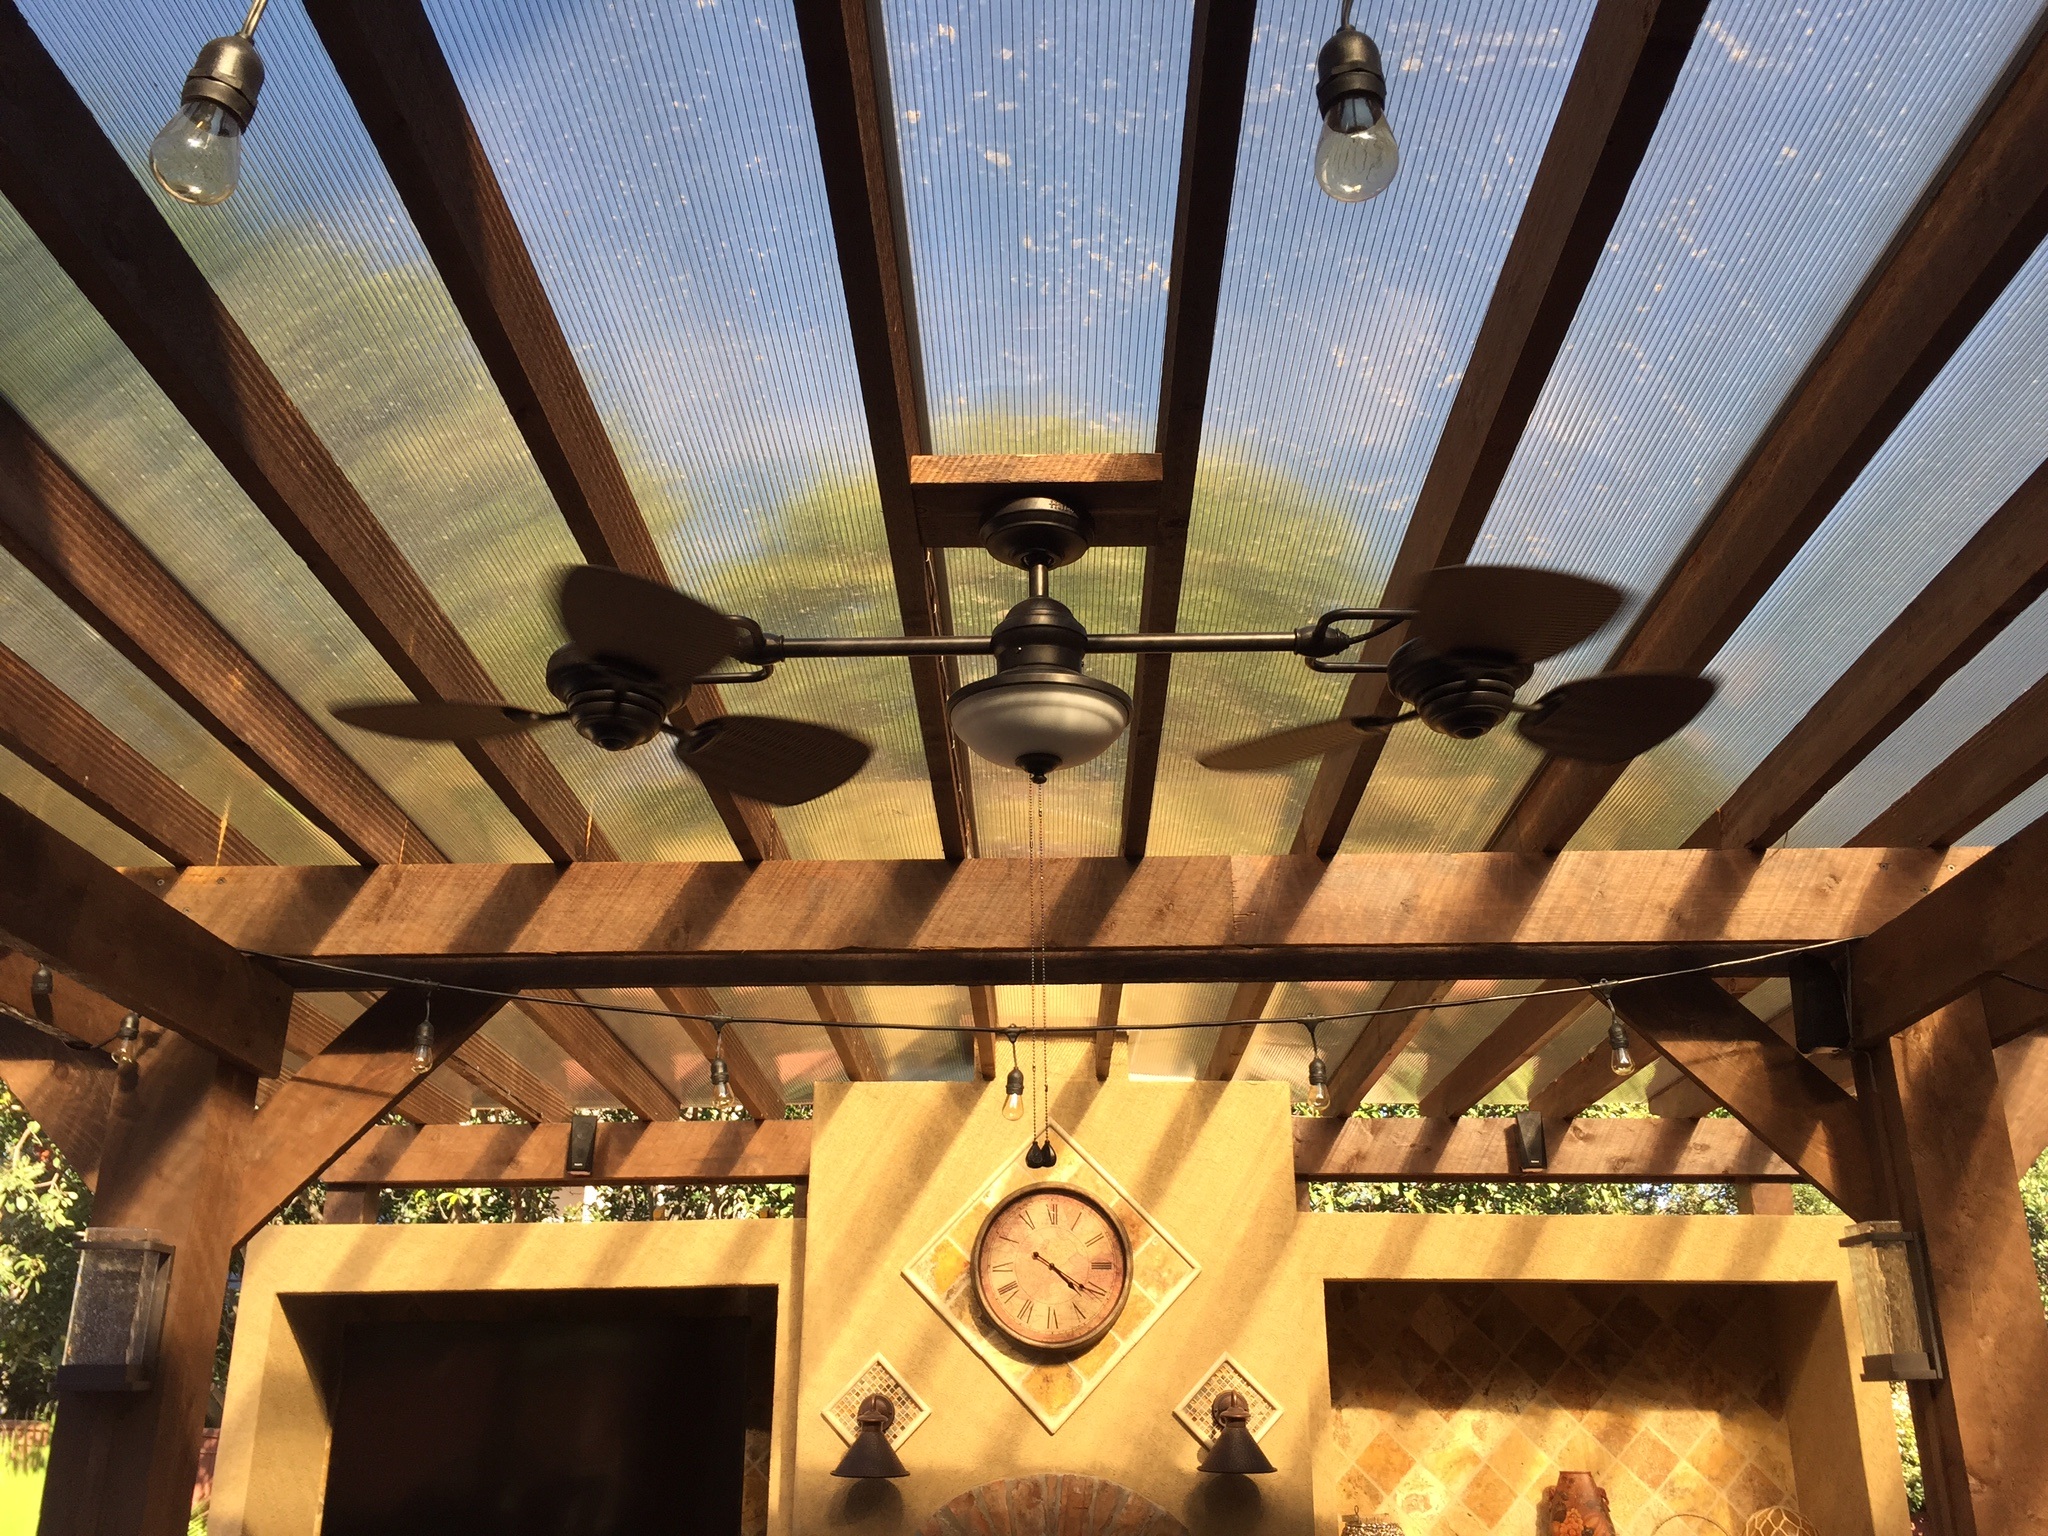
outdoor, deck, wood, restaurant, home, stone, porch, ceiling, cooking, kitchen, patio, fireplace, tile, exterior, lighting, cook, grill, interior design, design, copper, outdoor fireplace, outdoor kitchen, outdoor dining, patio cover